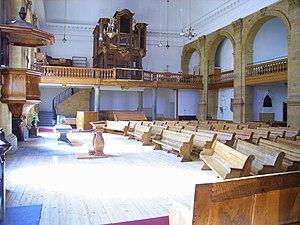
Yverdon, l'interieur de l'eglise Notre-Dame (Canton Vaud, Suisse)